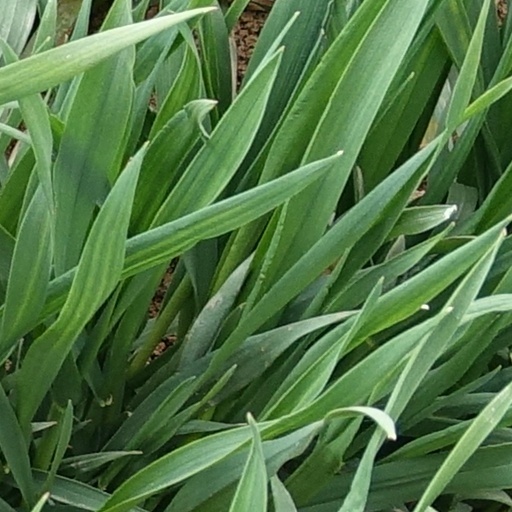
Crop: wheat